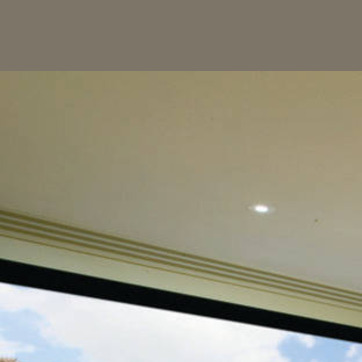
Material: painted